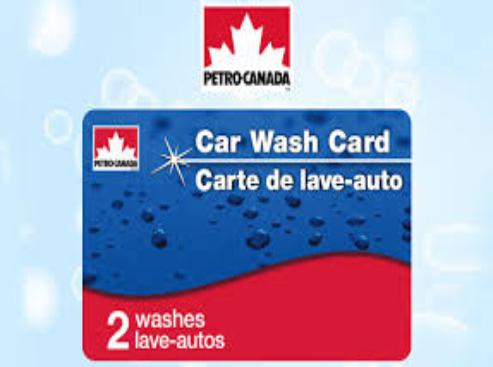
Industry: Transportation